Ice Challenge

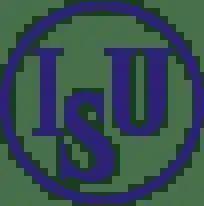

The IceChallenge (2021 held as Cup of Austria; originally called the Leo-Scheu-Gedächtnislaufen) is an annual international figure skating competition, organized by the Grazer Eislaufverein and generally held every autumn in Graz, Austria. In some years, the event is part of the ISU Challenger Series. Medals may be awarded in men's singles, women's singles, pair skating, and ice dance.